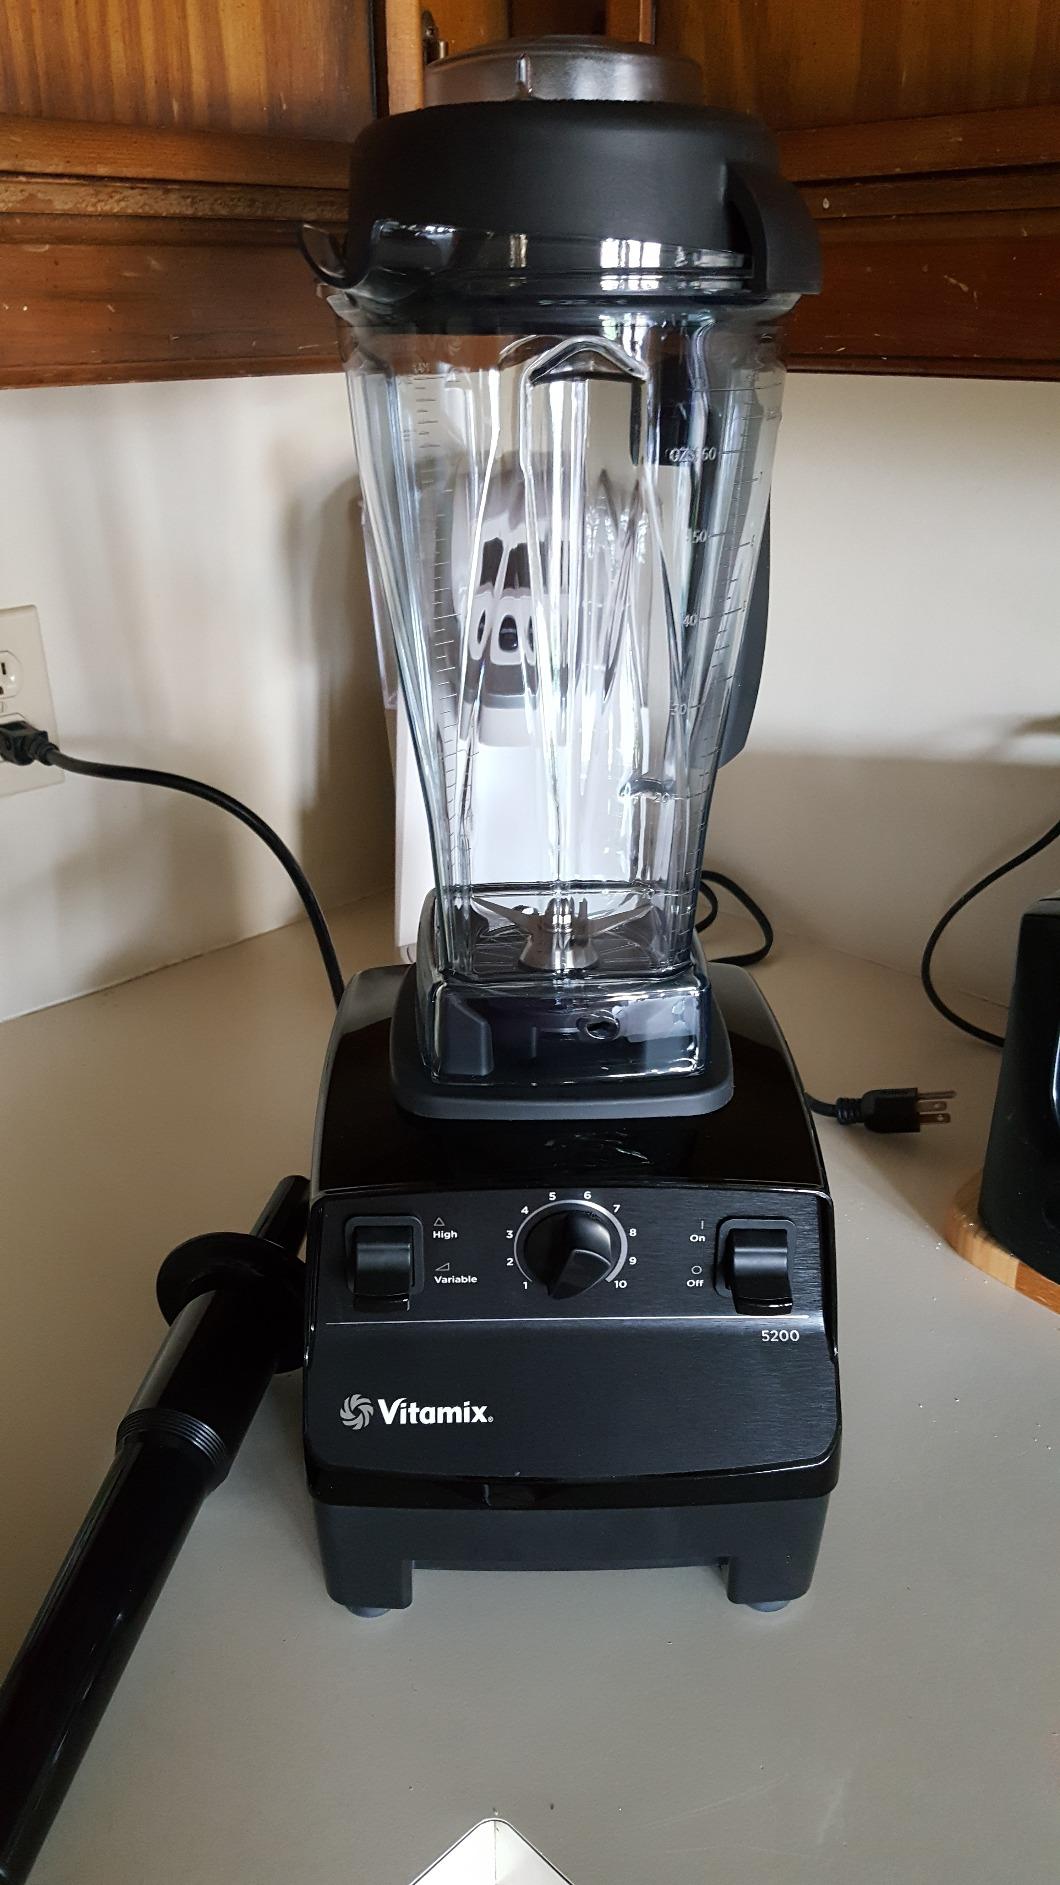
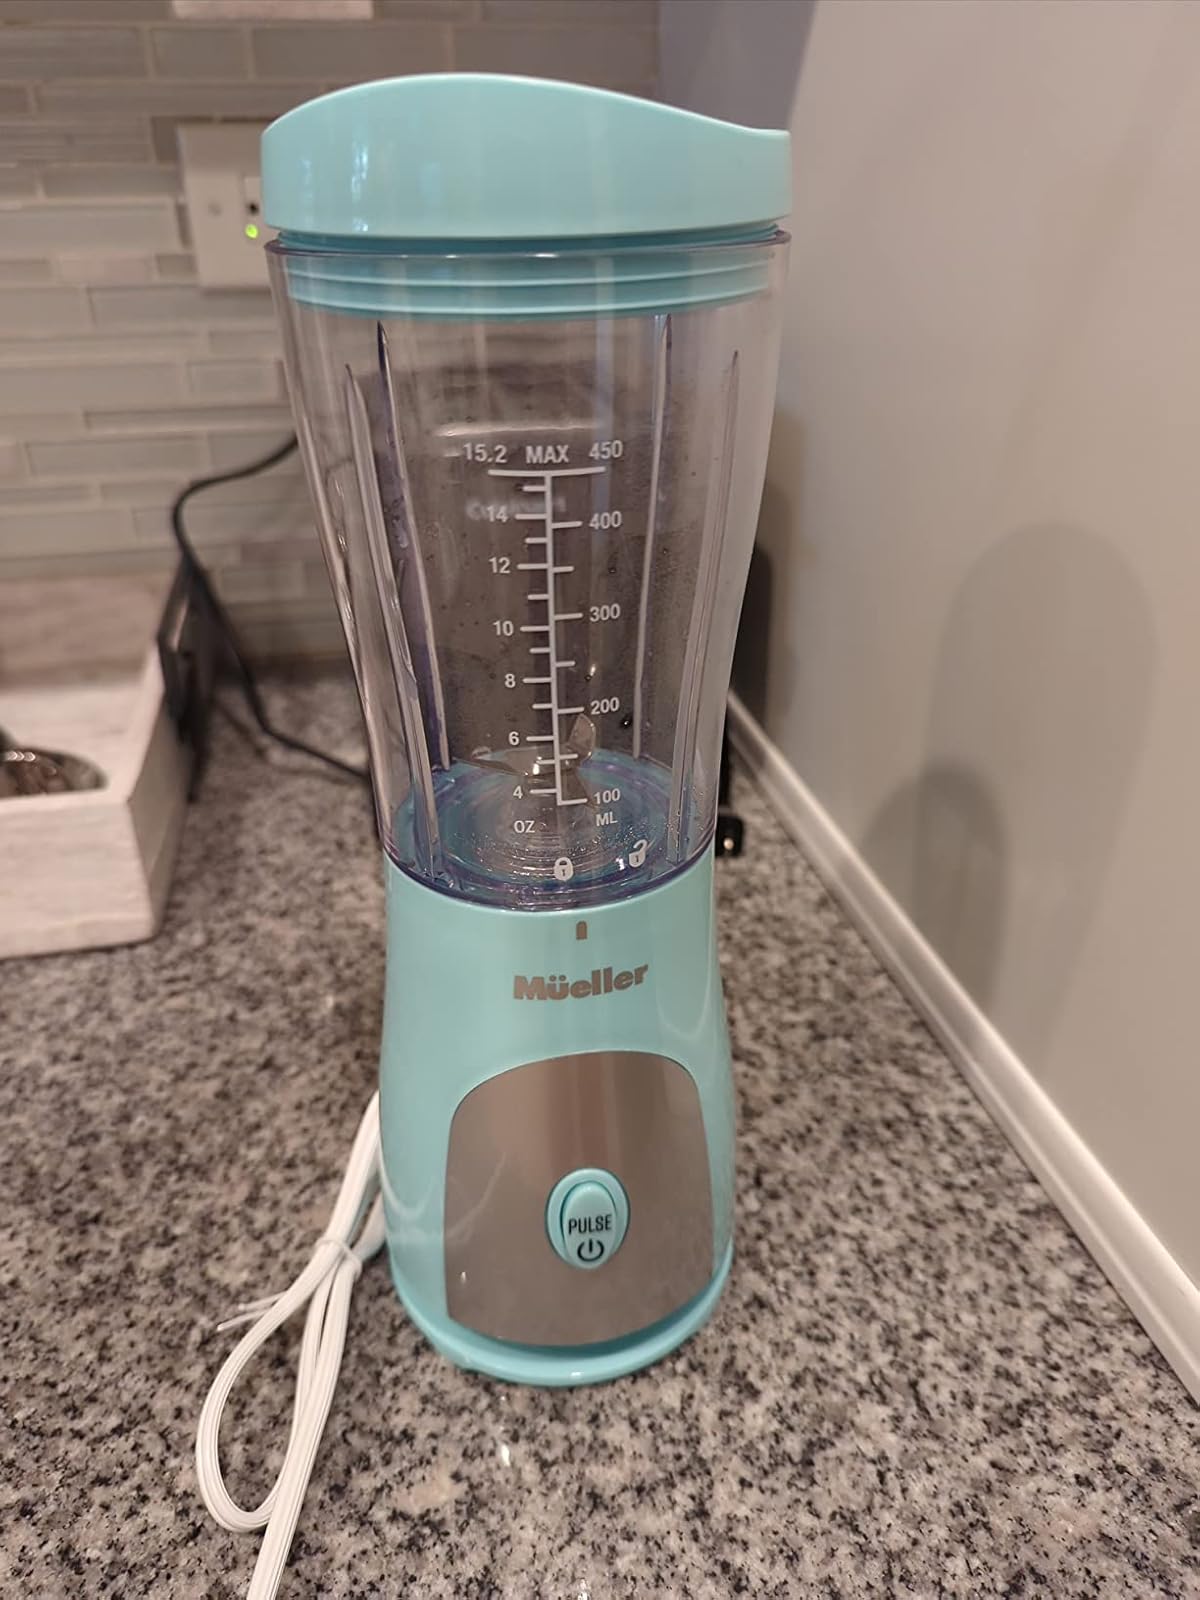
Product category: items_blender
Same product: no